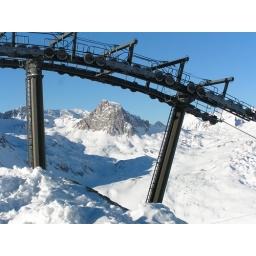
Part of the cable car network framing an interesting mountain in the background